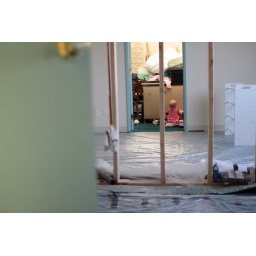
Celeste in the midst of the office house construction.